Death End Request

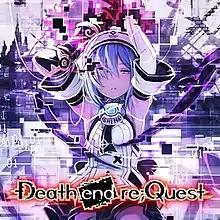

Death End Request (stylized Death end re;Quest) is a role-playing video game developed by Compile Heart and published by Idea Factory. It was released for the PlayStation 4 in Japan in April 2018 and worldwide in February 2019, for Windows in May 2019, and for Nintendo Switch in April 2021. A sequel, "Death End Request 2", was released in the same regions and platforms across 2021 and 2022.